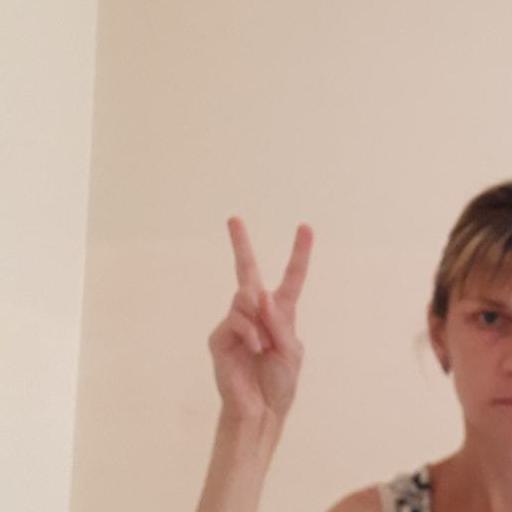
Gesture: peace